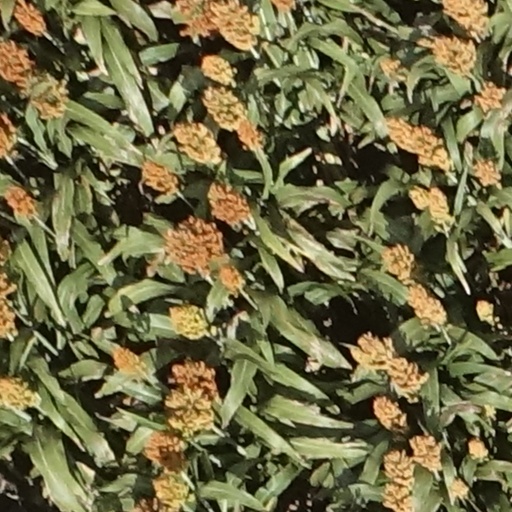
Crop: sorghum